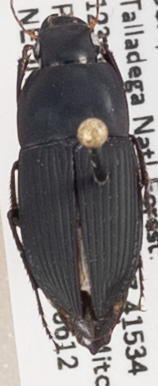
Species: Anisodactylus haplomus
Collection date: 2019-06-12
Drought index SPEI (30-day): -1.22
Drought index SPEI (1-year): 0.8
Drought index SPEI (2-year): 1.45